The Dancing Mistress

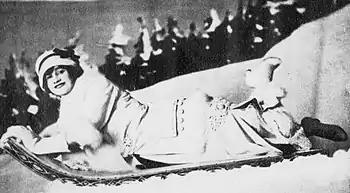
Millar in Act II

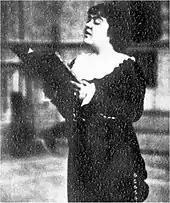
Mlle. Caumont as Virginie

At a girls' school in Brighton on the south coast of England, the French mistress, Virginie Touchet, when not teaching French, surreptitiously indulges in an irresistible and ruinous addiction to gambling. She has befriended the young dancing teacher, Nancy Joye, under her wing. When Nancy uses her modest savings to help Virginie out, the latter promises her a huge reward if she wins the enormous cash prize with her latest "investment", a ticket for the Panama Lottery. The ticket wins, but nobody discovers the fact except for Widdicombe, the school butler, who throws over his previous lady-friend, Jeanie, the school's tuckwoman, and pursues Virginie.